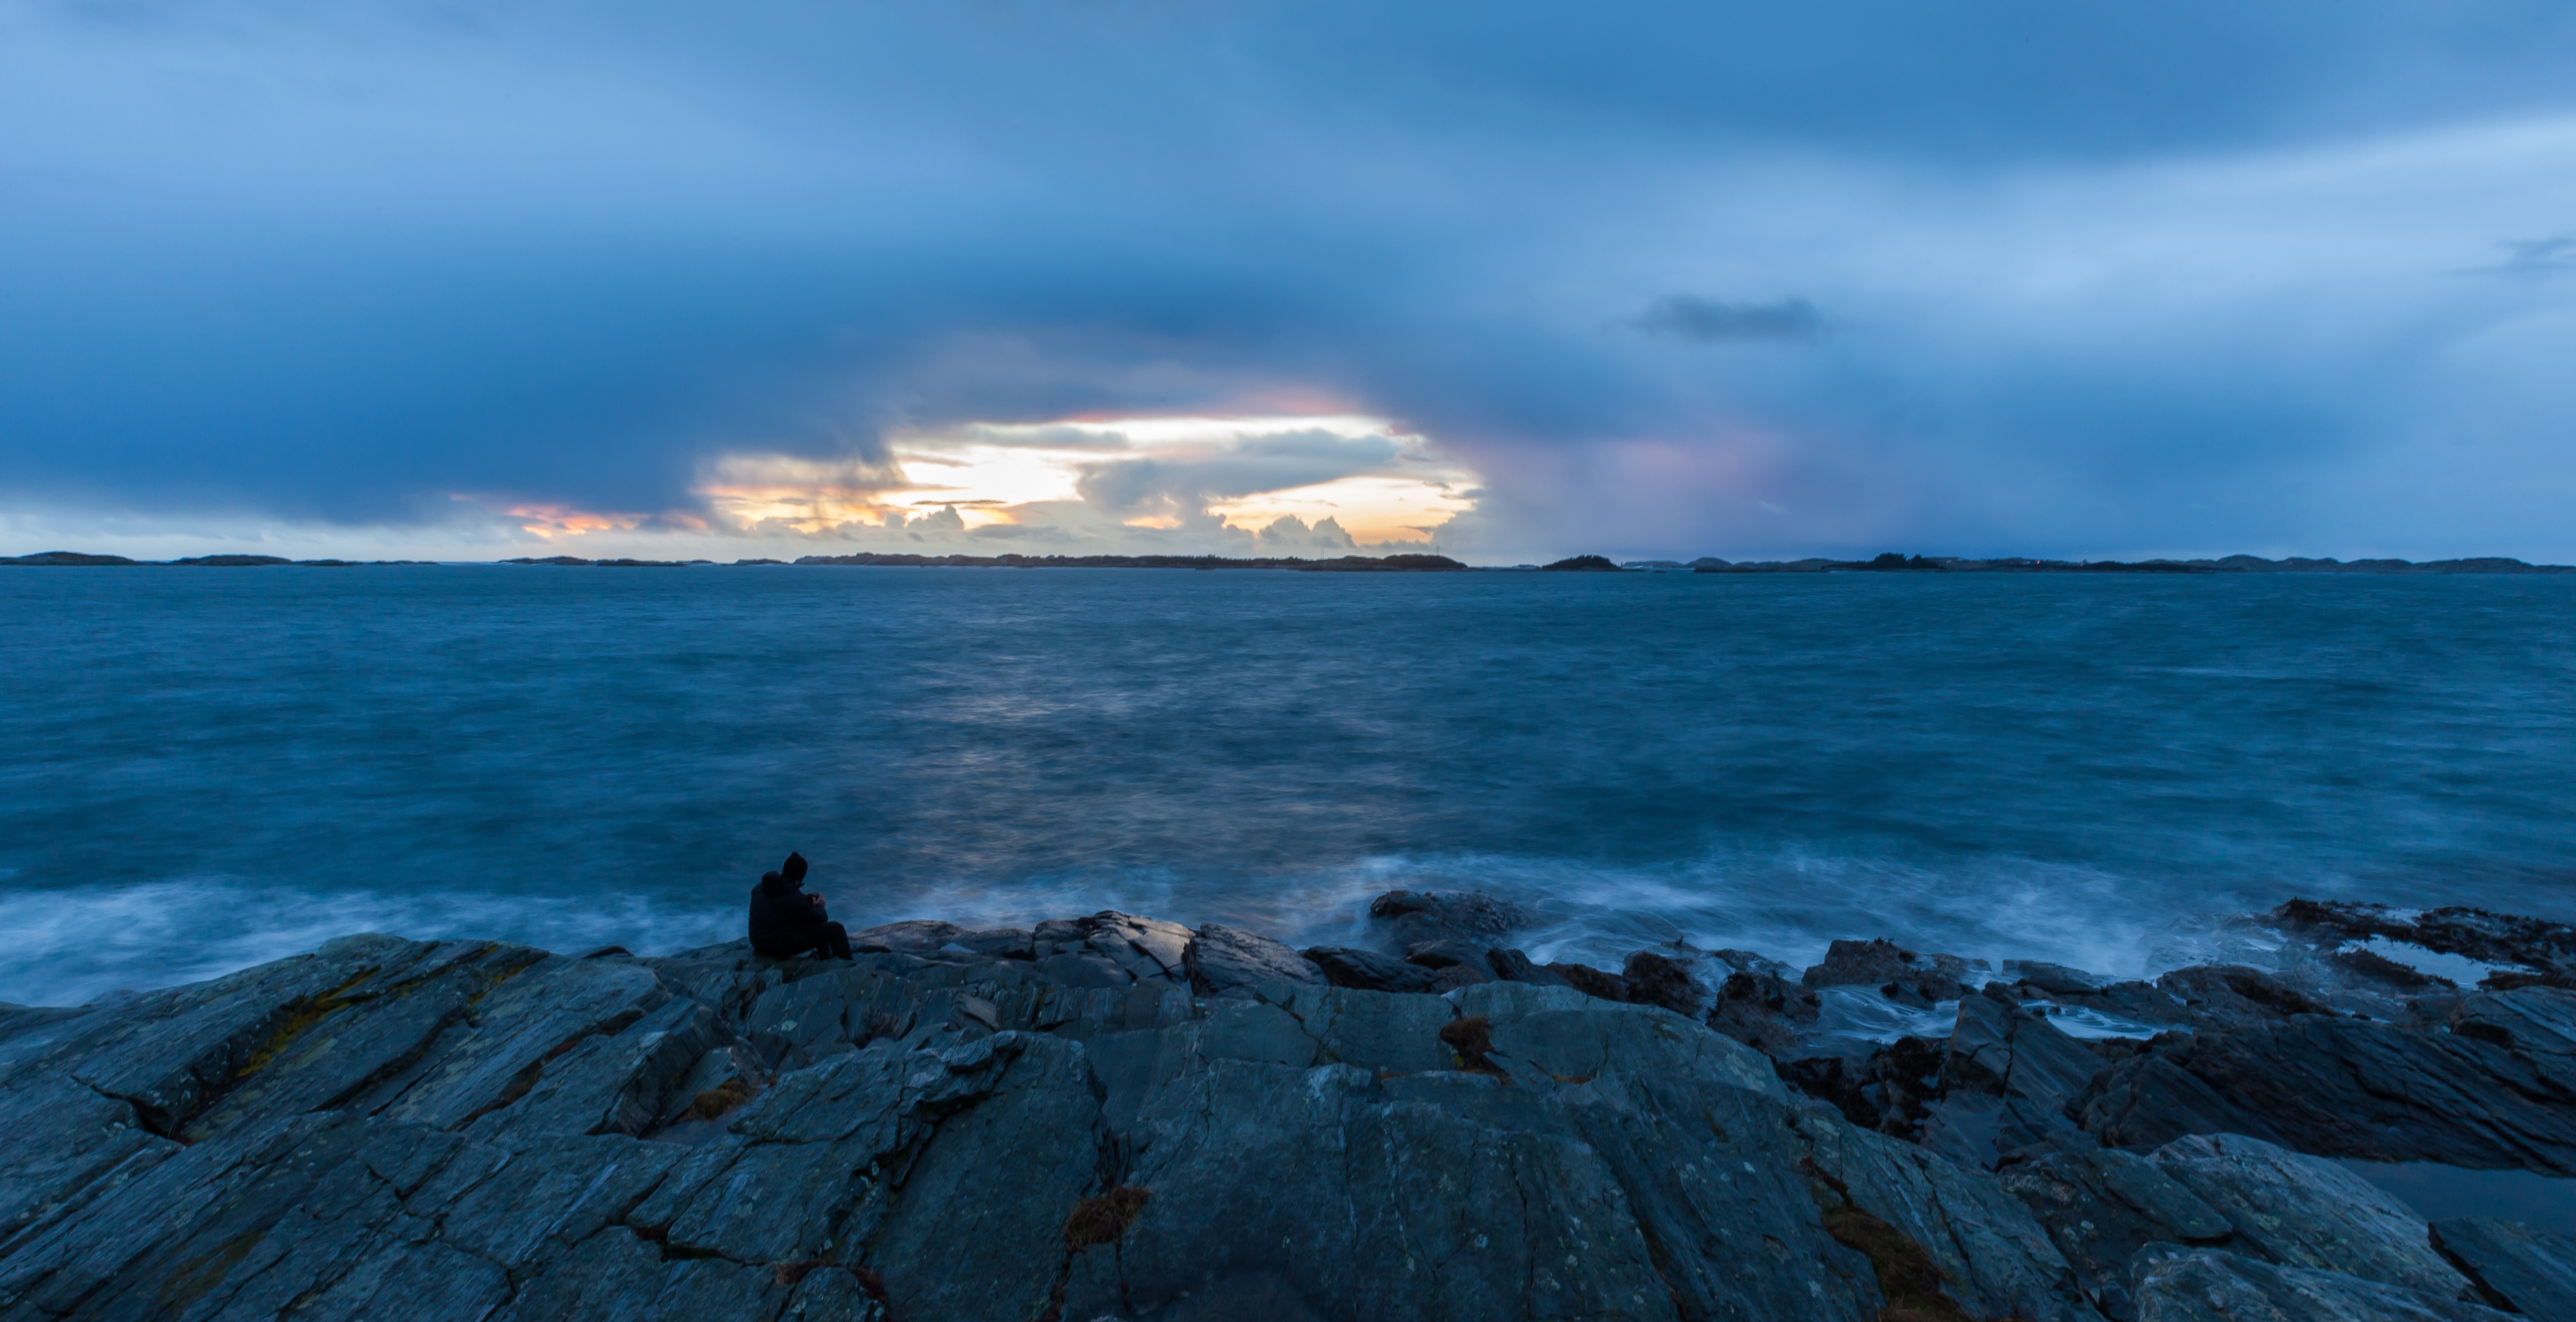
beach, sea, coast, water, rock, ocean, horizon, cloud, sky, sunrise, sunset, sunlight, morning, shore, wave, dawn, cliff, dusk, ice, evening, tower, weather, bay, terrain, body of water, cape, wind wave